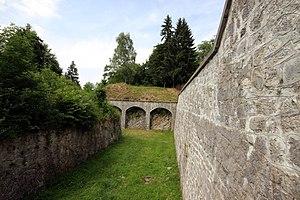
Le fossé de gorge non protégé par une caponnière, au fort de Tamié
Le fort de Tamié, appelé brièvement fort Brissac, est un ouvrage fortifié alpin, situé sur à l'ouest de la commune de Mercury, se situant à 992 mètres d'altitude, dans le département de la Savoie.